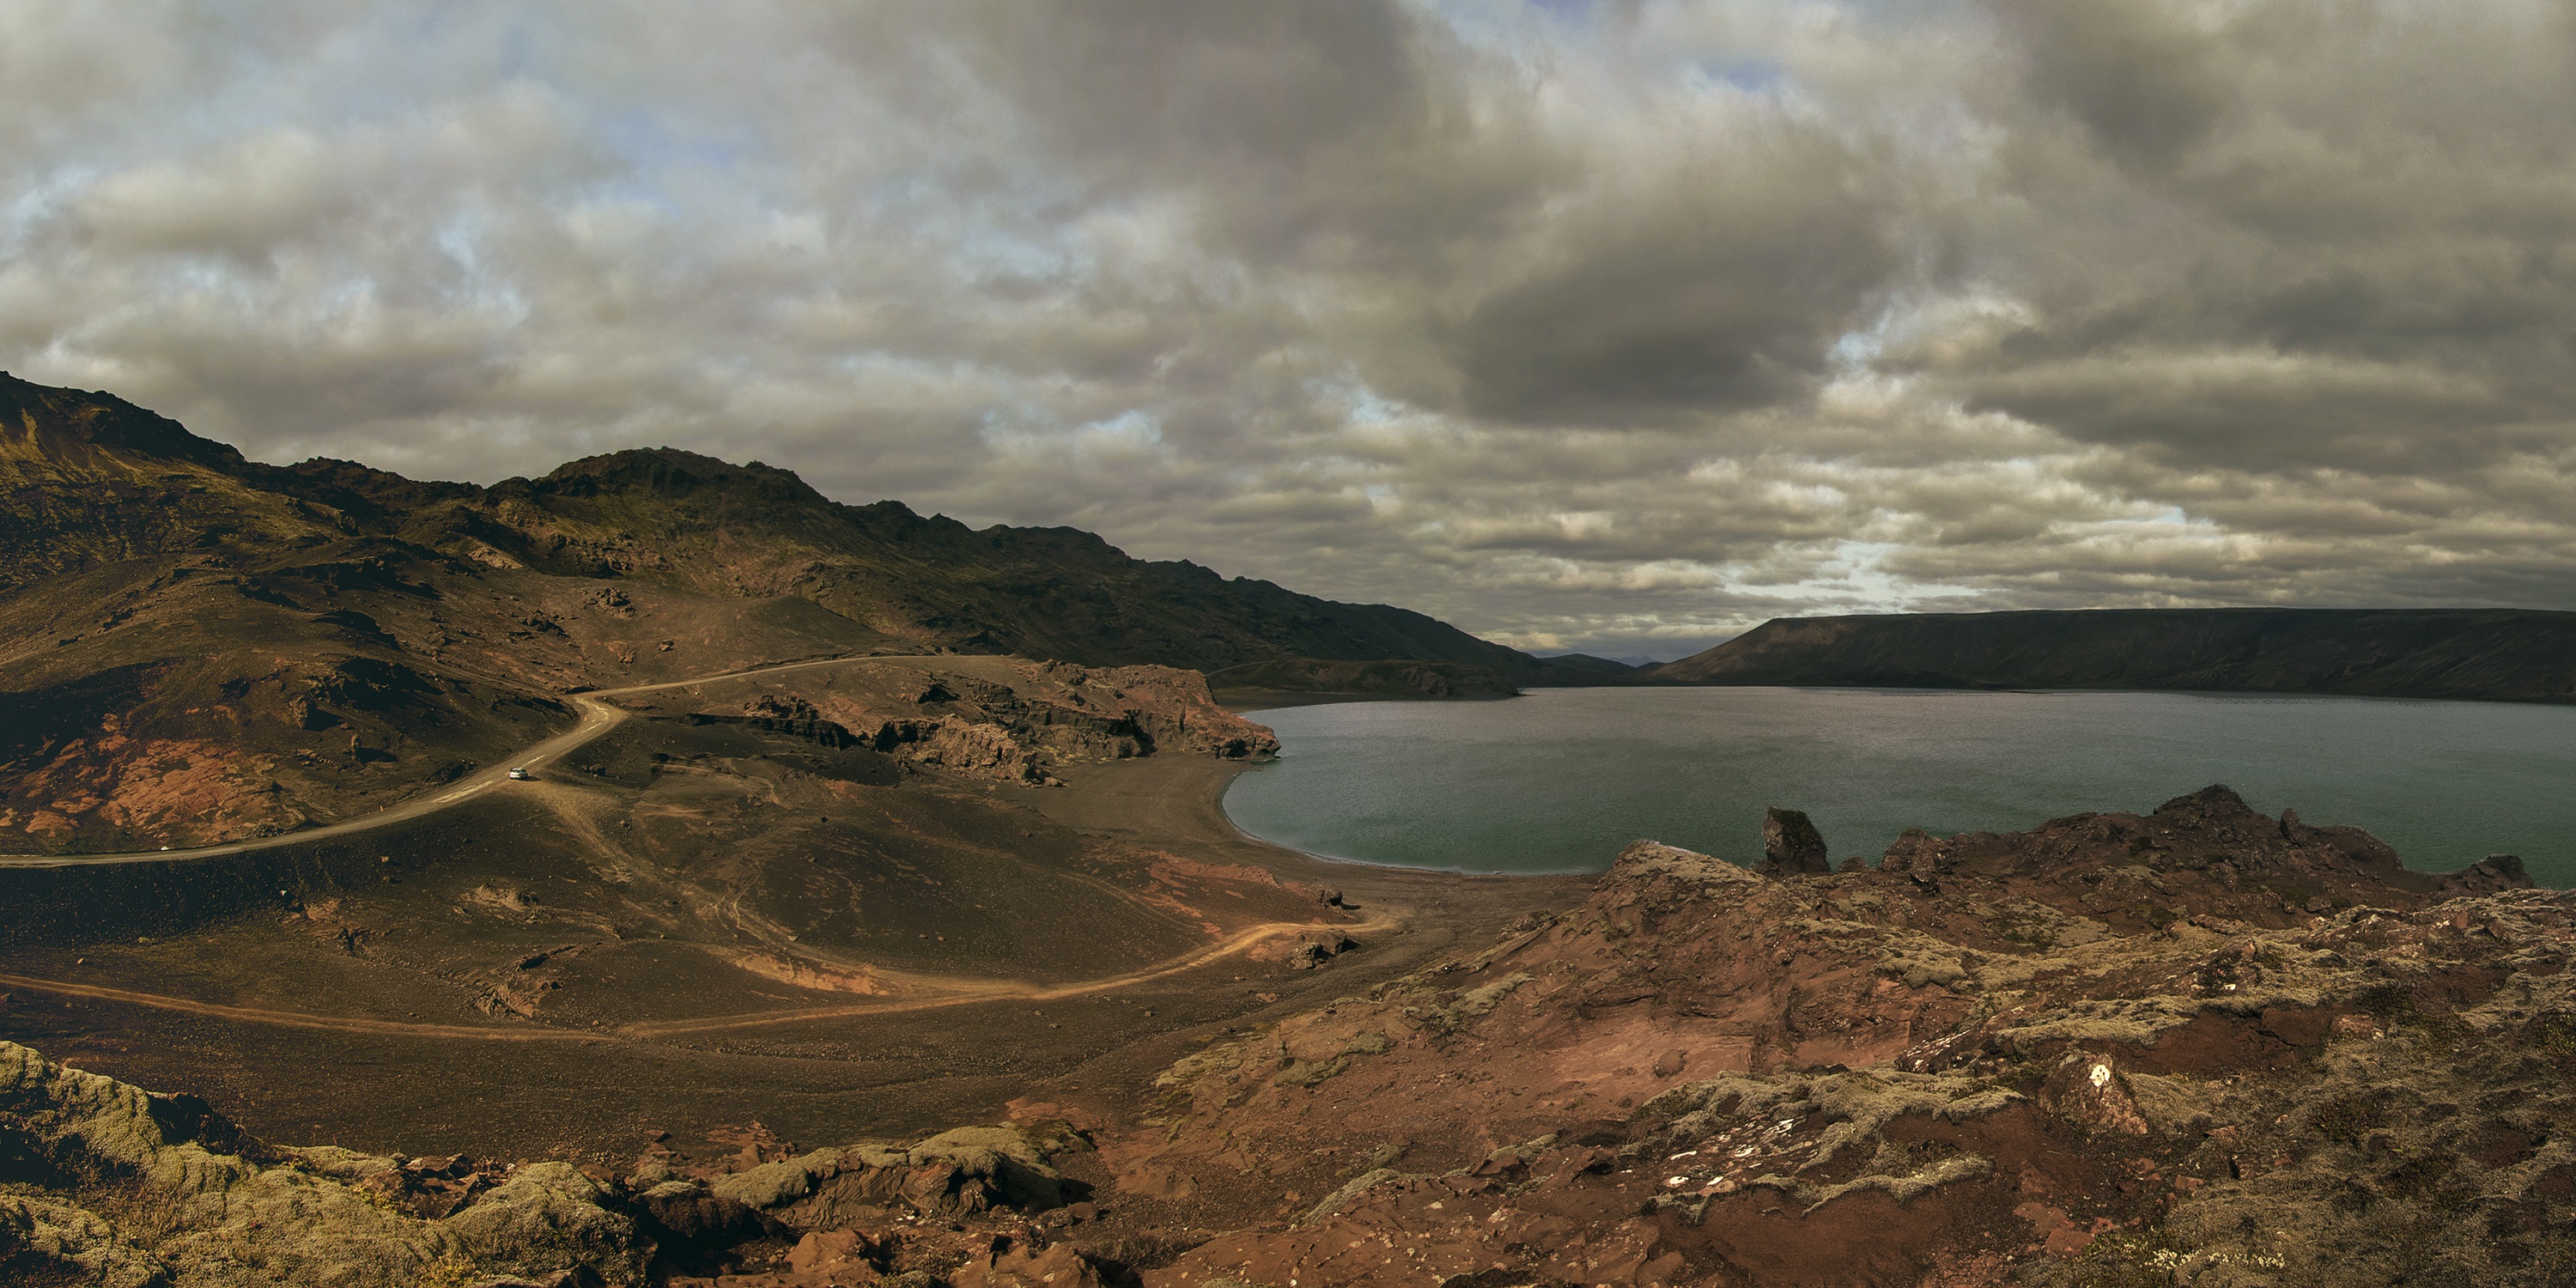
landscape, sea, coast, mountain, cloud, hill, lake, cliff, bay, reservoir, terrain, plateau, loch, aerial photography, geographical feature